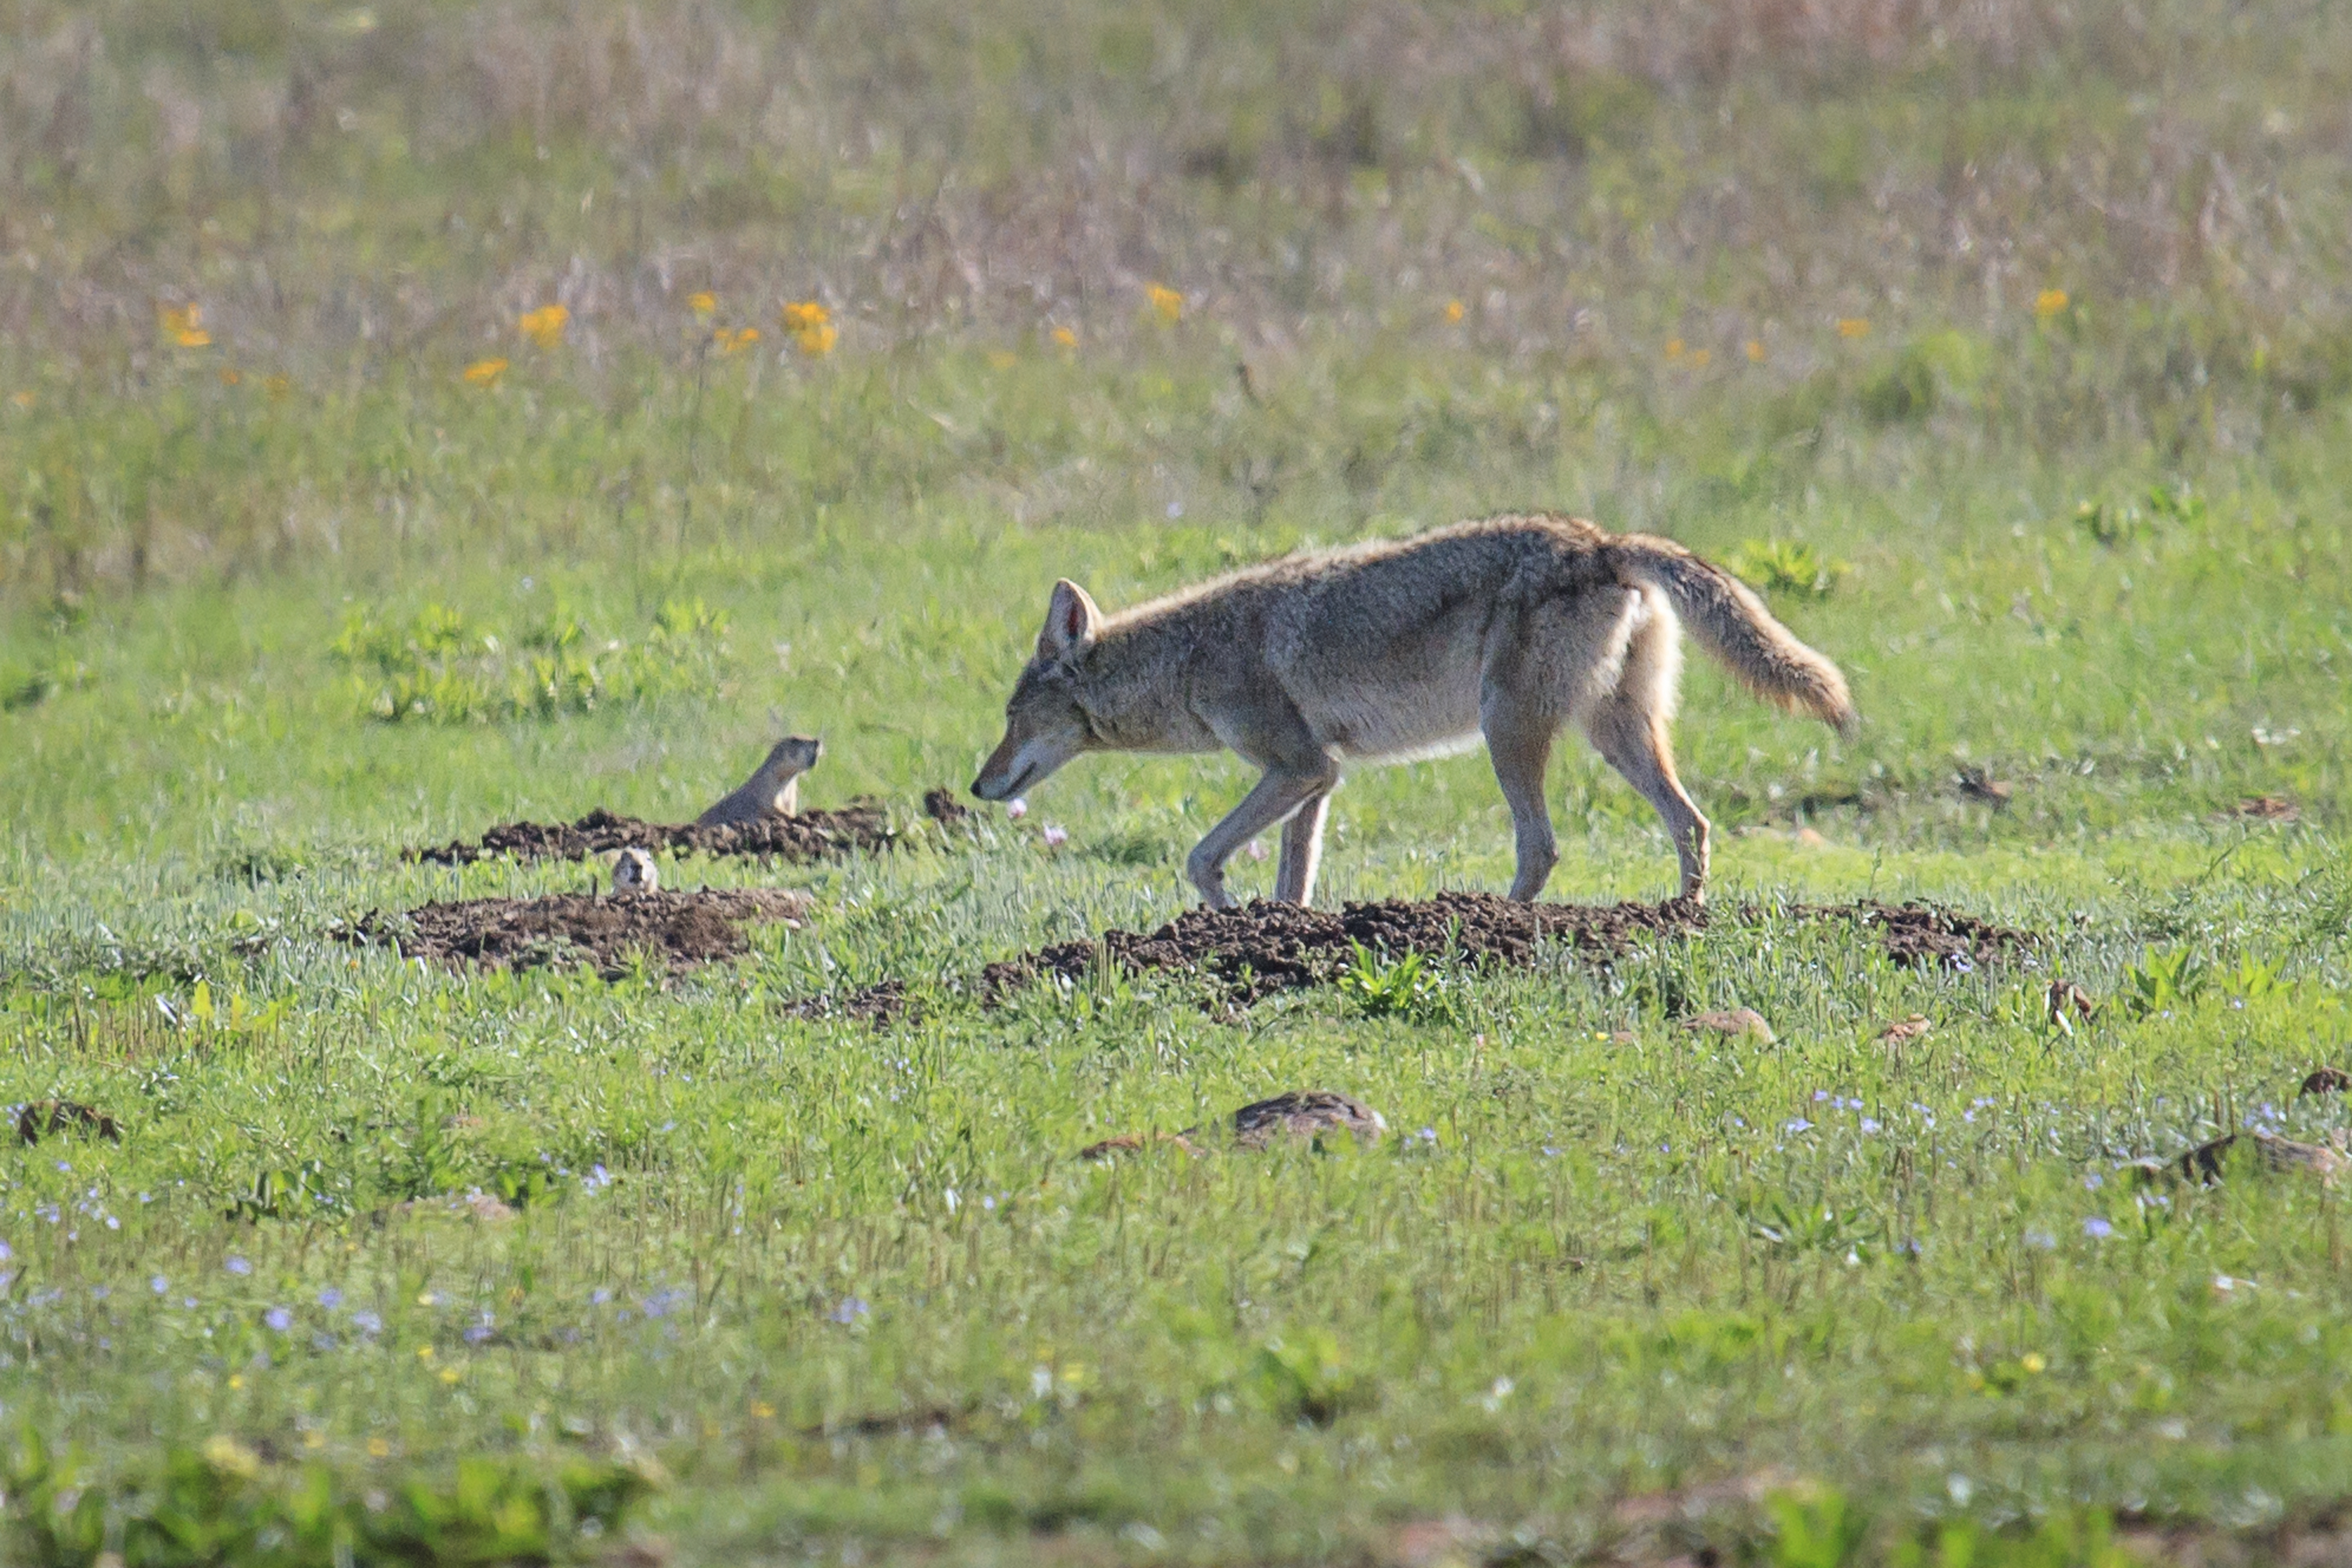
grass, meadow, prairie, wildlife, mammal, coyote, fauna, grassland, prairiedog, vertebrate, oklahoma, habitat, larrysmith, wichitamountains, jackal, dog like mammal